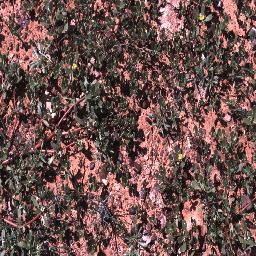
Label: negative